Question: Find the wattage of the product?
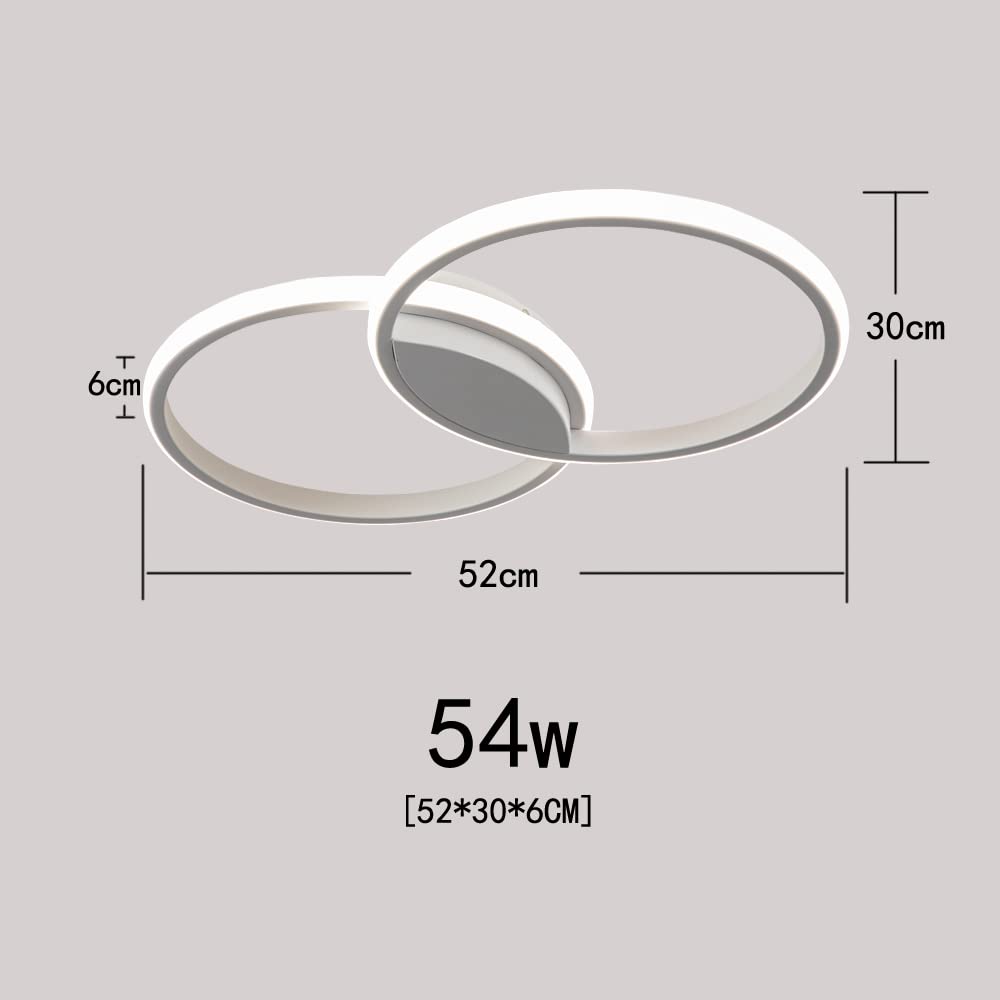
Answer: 54.0 watt